The Worm Ouroboros

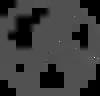
Emblem of Demonland

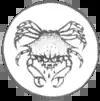
Emblem of Witchland

Despite the names of the nations, all the characters in the book are recognizably human and they are all the same species, or at least able to intermarry ("e.g.", Goldry Bluszco and Princess Armelline, Lord Corund and Lady Prezmyra). Witchland, Demonland, and others appear to be country names, like England and France. When first presented, the Demons are seen to have horns on their heads, but these horns are not mentioned again, nor is it said whether the other peoples have horns.